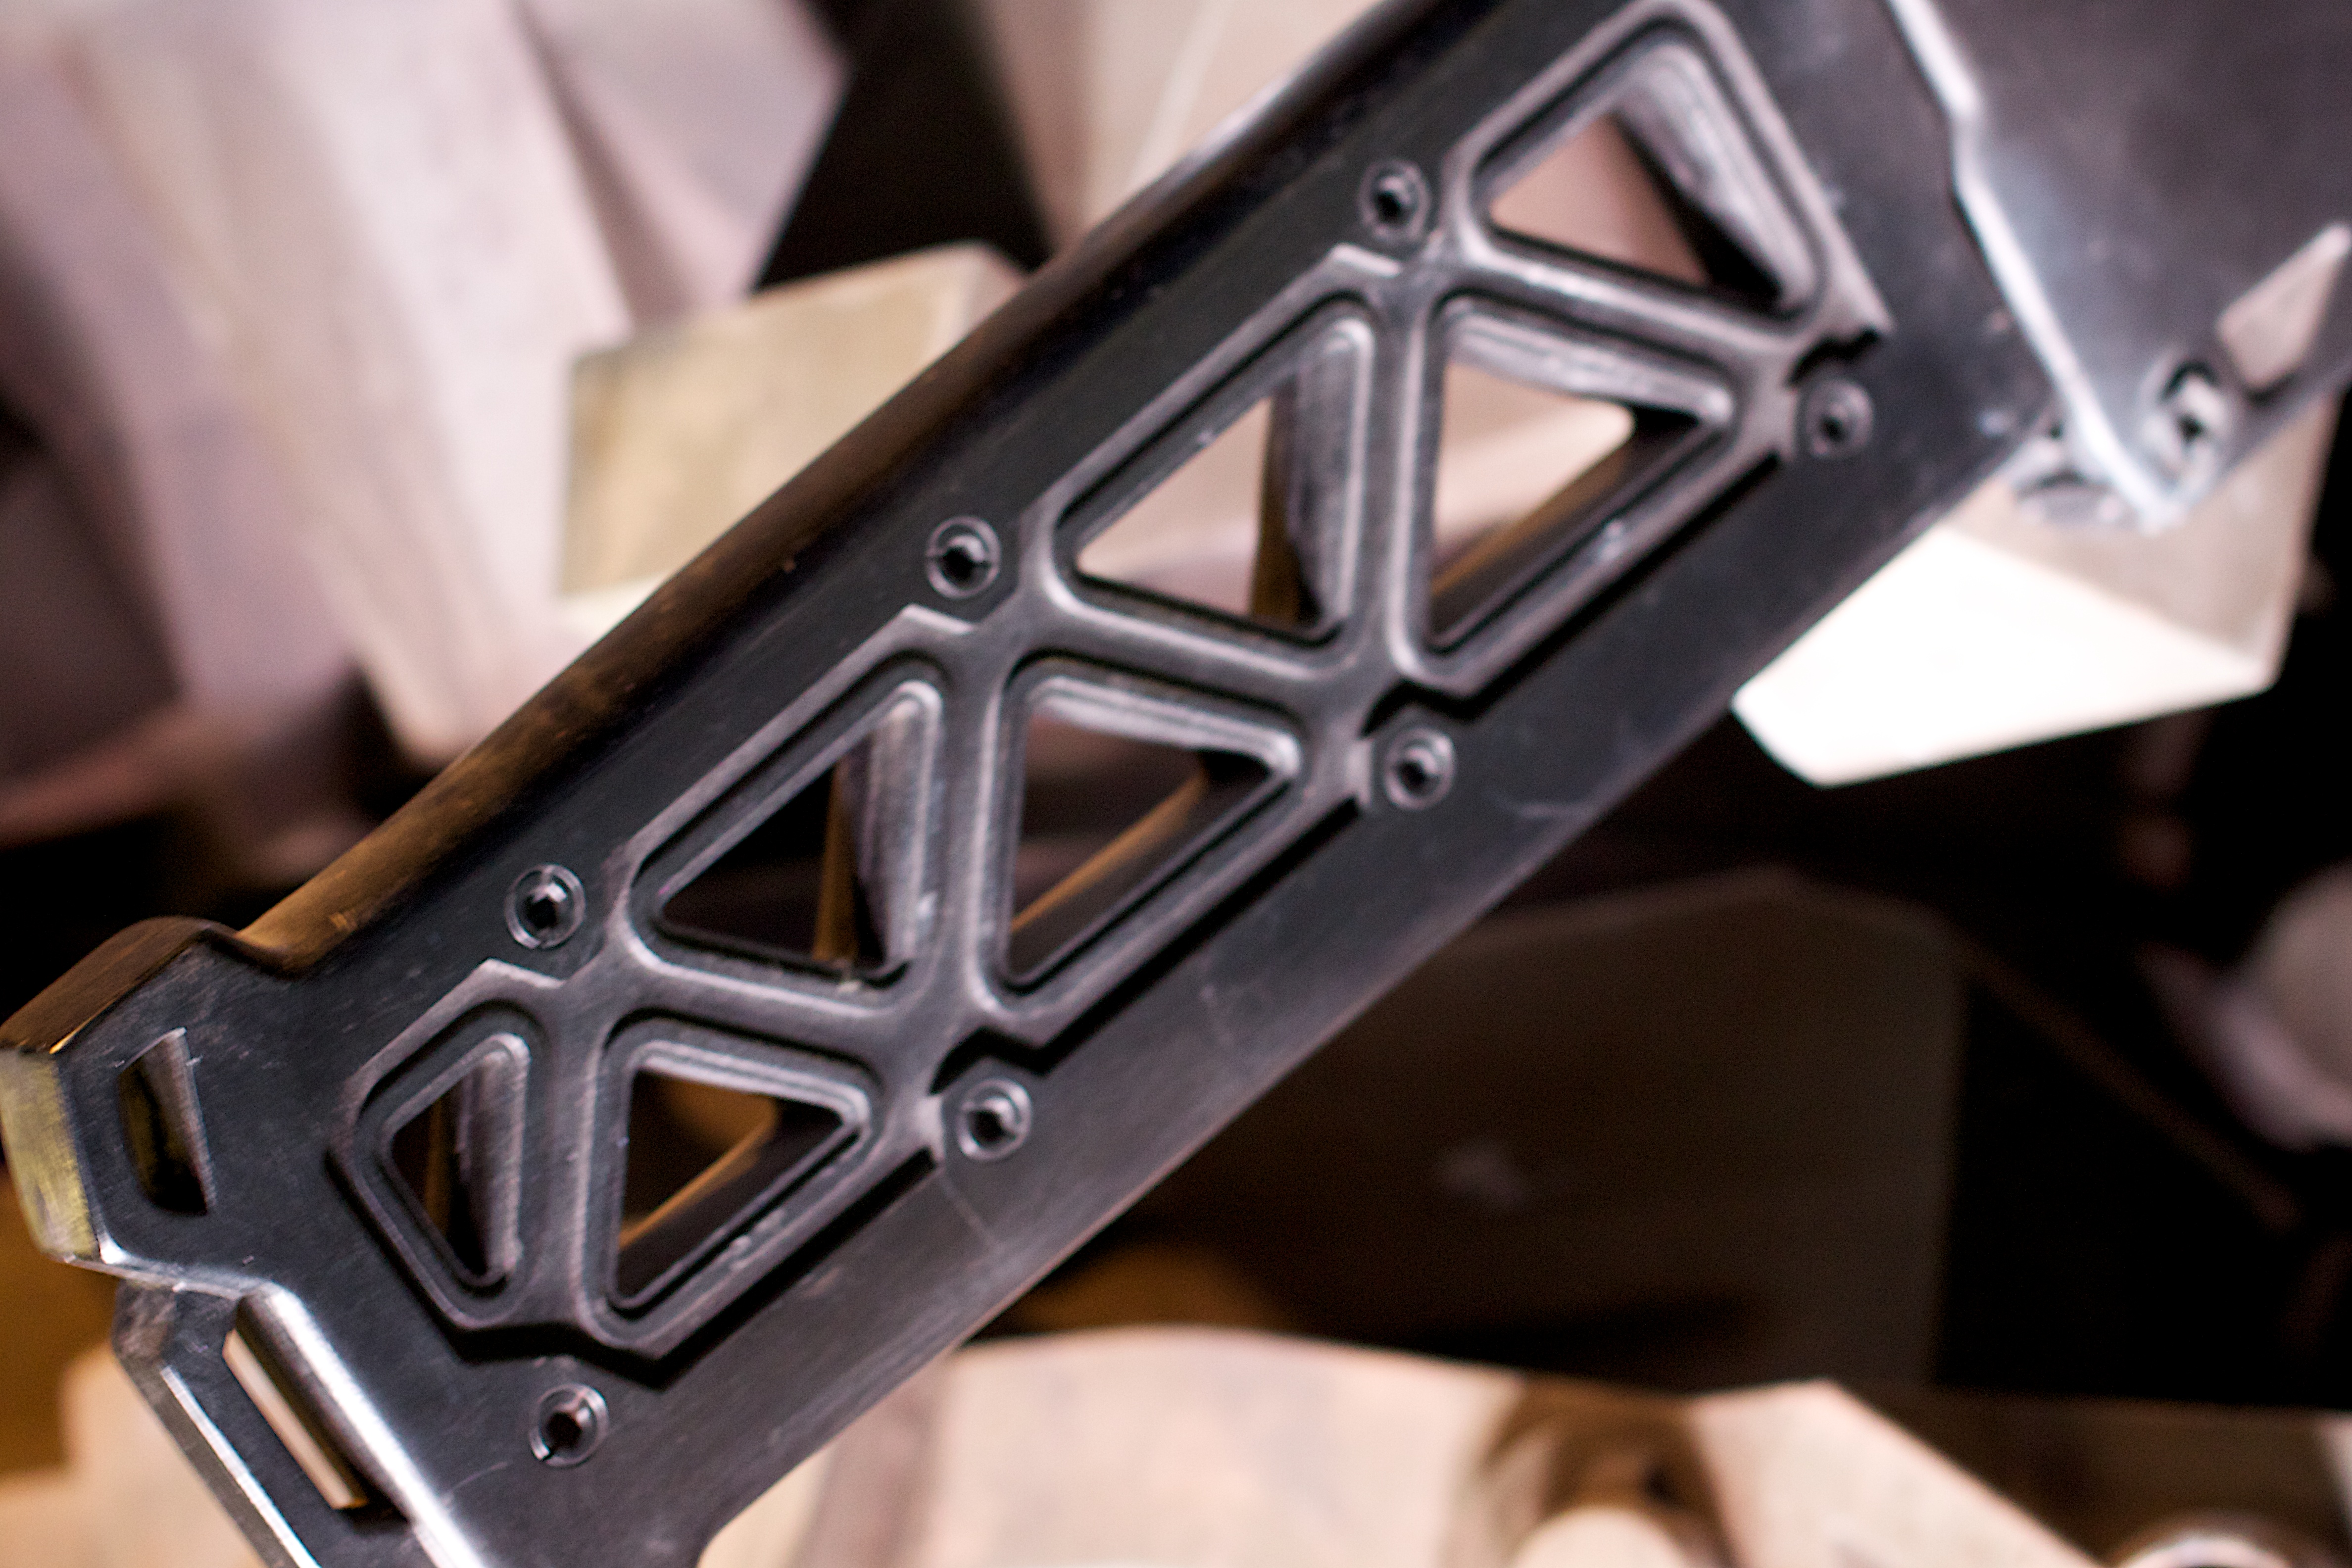
wheel, guitar, washington, odyssey, firearm